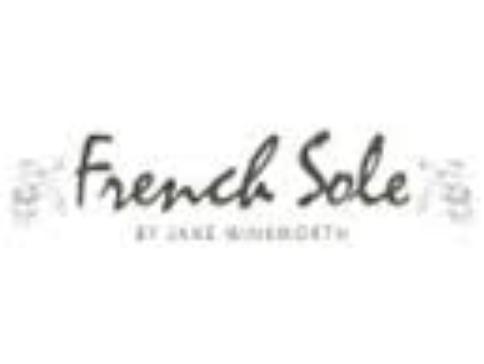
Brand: French Sole
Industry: Clothes